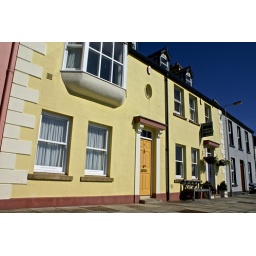
September sunshine and sunshine yellow door spotted in Portaferry, County Down, Northern Ireland